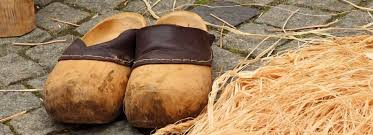
Label: Clog